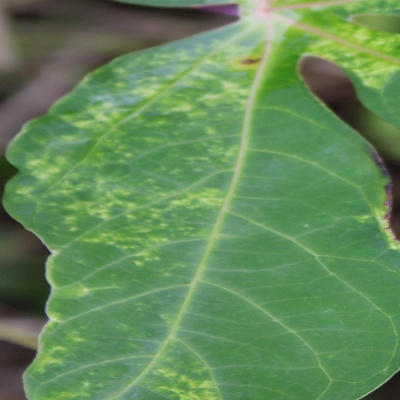
Crop: Cassava
Condition: mosaic